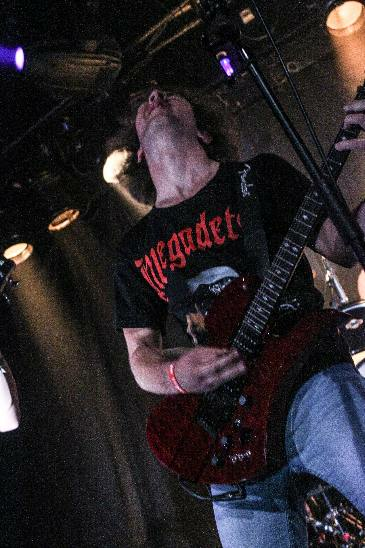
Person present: Yes